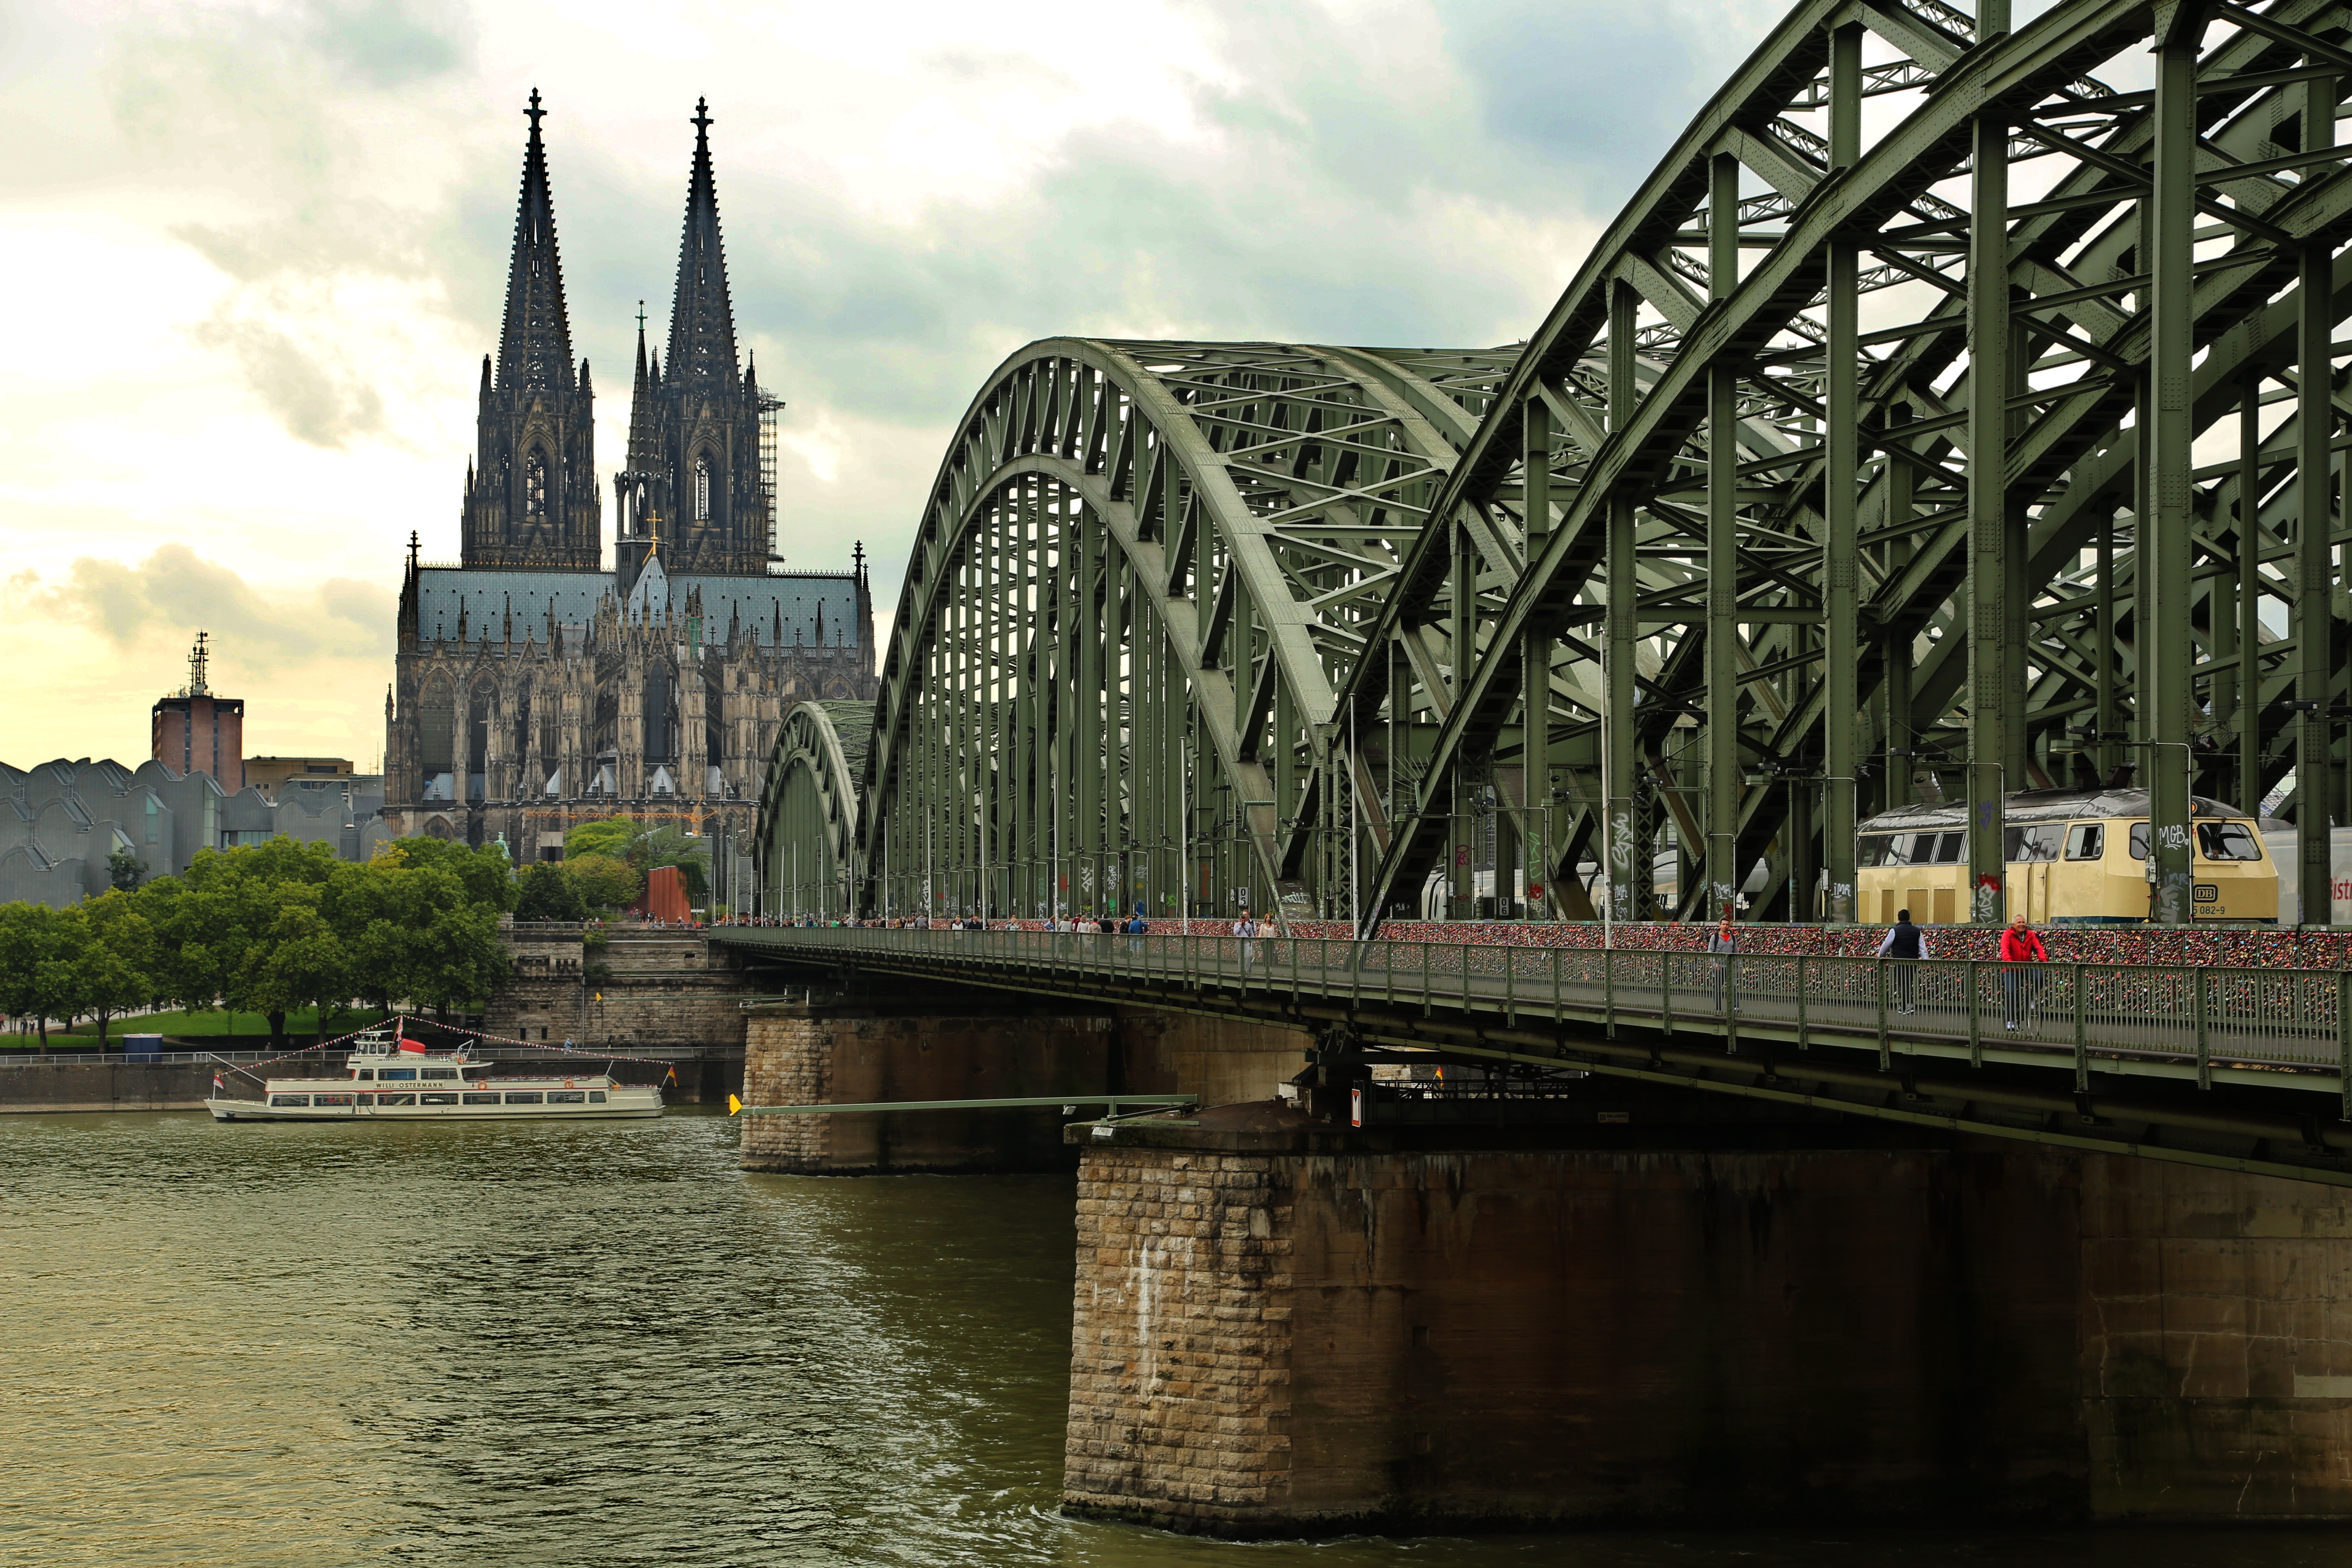
bridge, river, cityscape, transport, arch, reflection, landmark, tourism, waterway, cologne, dom, rhine, hohenzollern bridge, arch bridge, nonbuilding structure